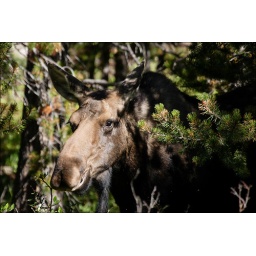
A moose cow emerges from the forest near Trap Lake, CO